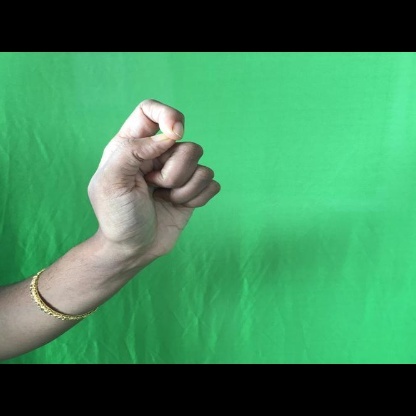
Mudra: Kapith